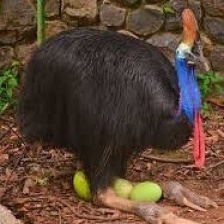
Species: CASSOWARY
Scientific name: CASUARIUS